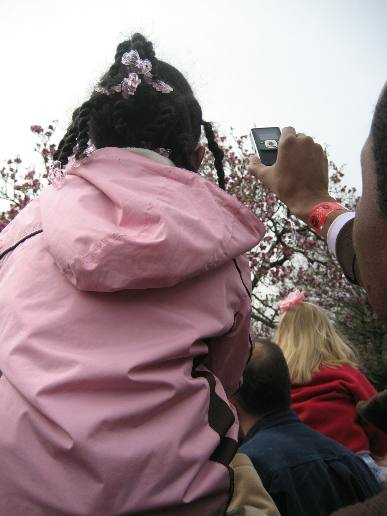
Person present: Yes